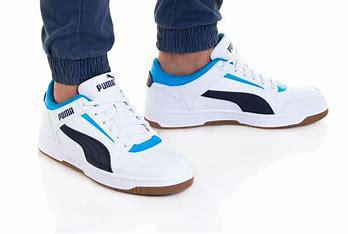
Brand: Puma
Model: Rebound Joy